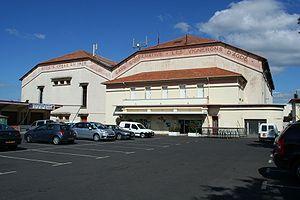
Cave coopérative d'Agde (Hérault - France)
Les Côtes-de-thau, anciennement vin de Pays des Côtes-de-thau, est un vin français d'indication géographique protégée de zone, produit dans le département de l'Hérault.
Agde est une commune française située dans le département de l'Hérault, en région Occitanie.